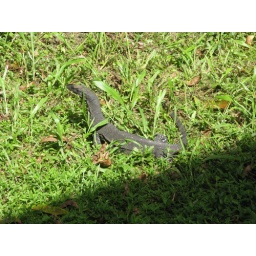
Small goanna near the house - first spotted at Marissa's door on the verandah